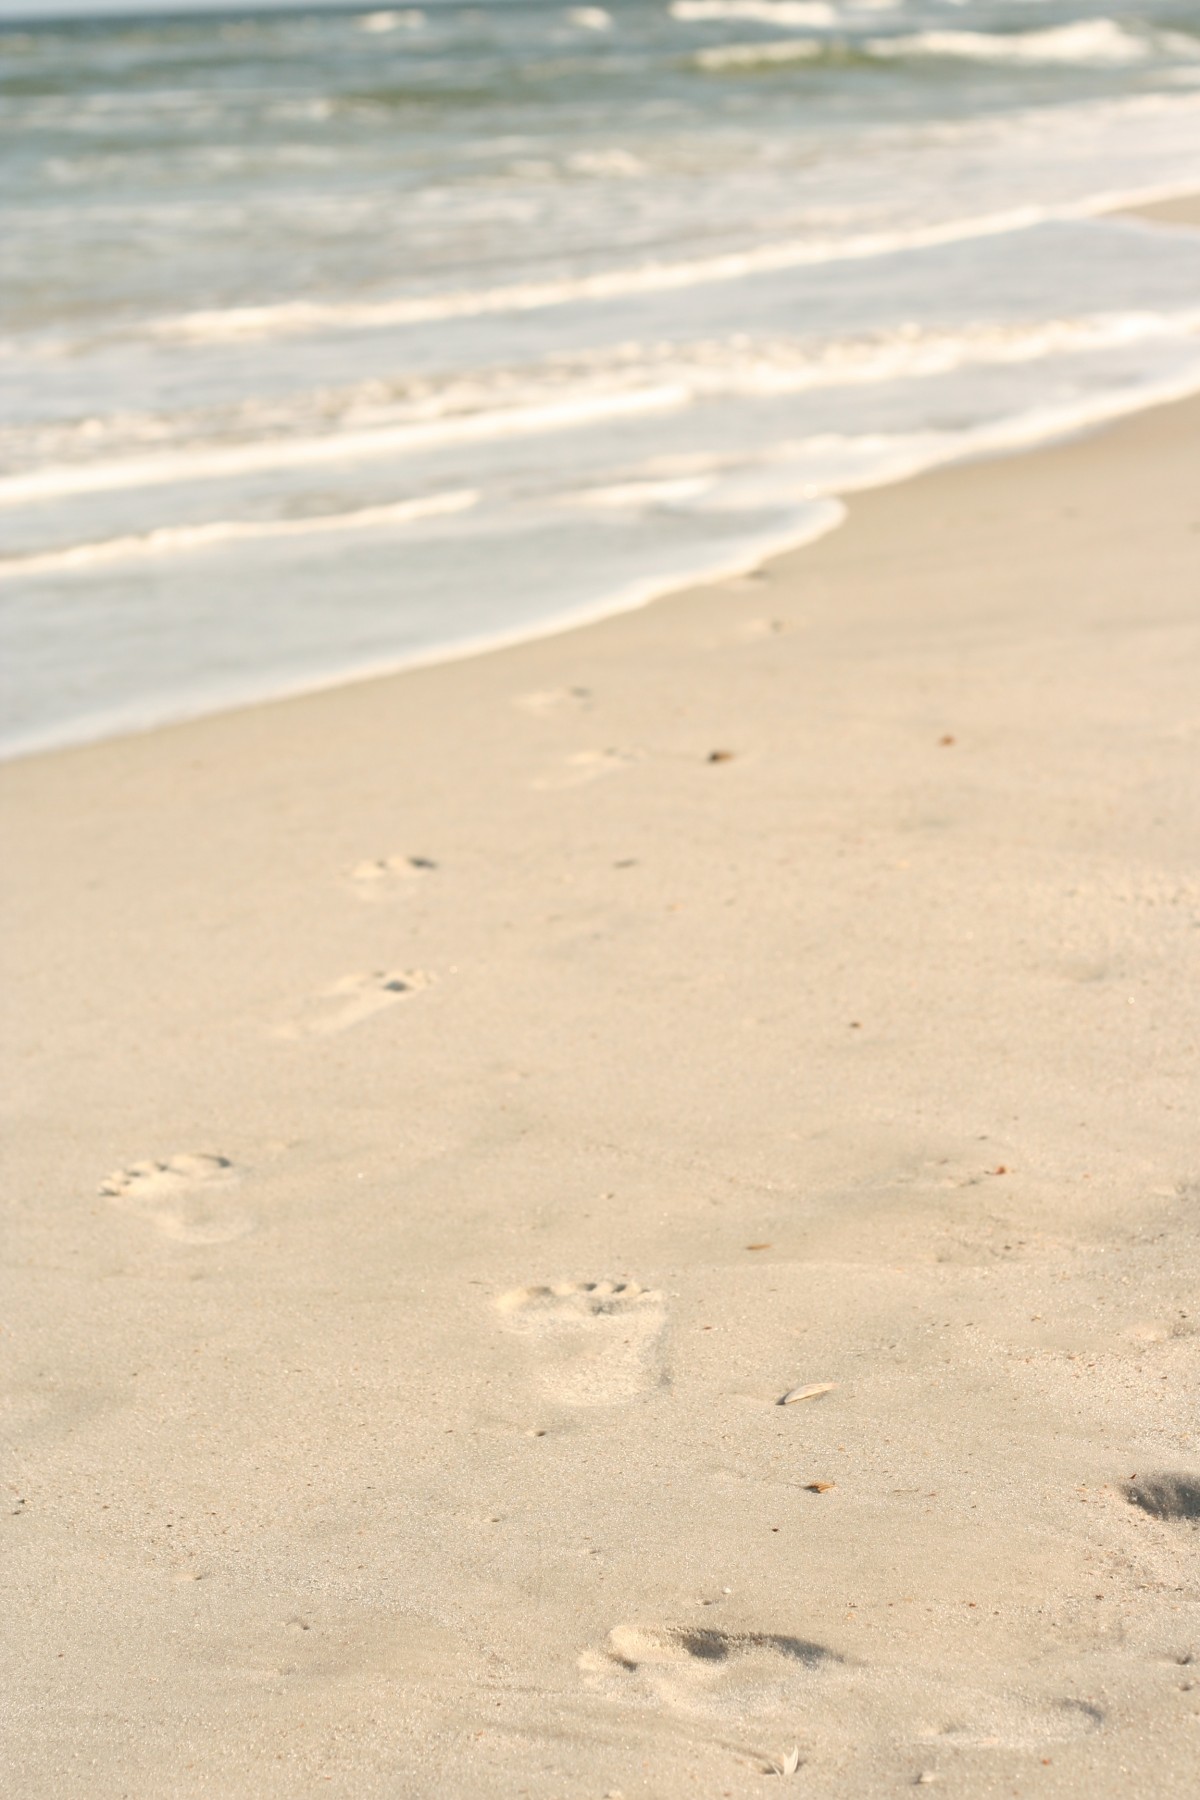
Tags: sea, coast, sand, ocean, shore, footprint, material, body of water, mudflat